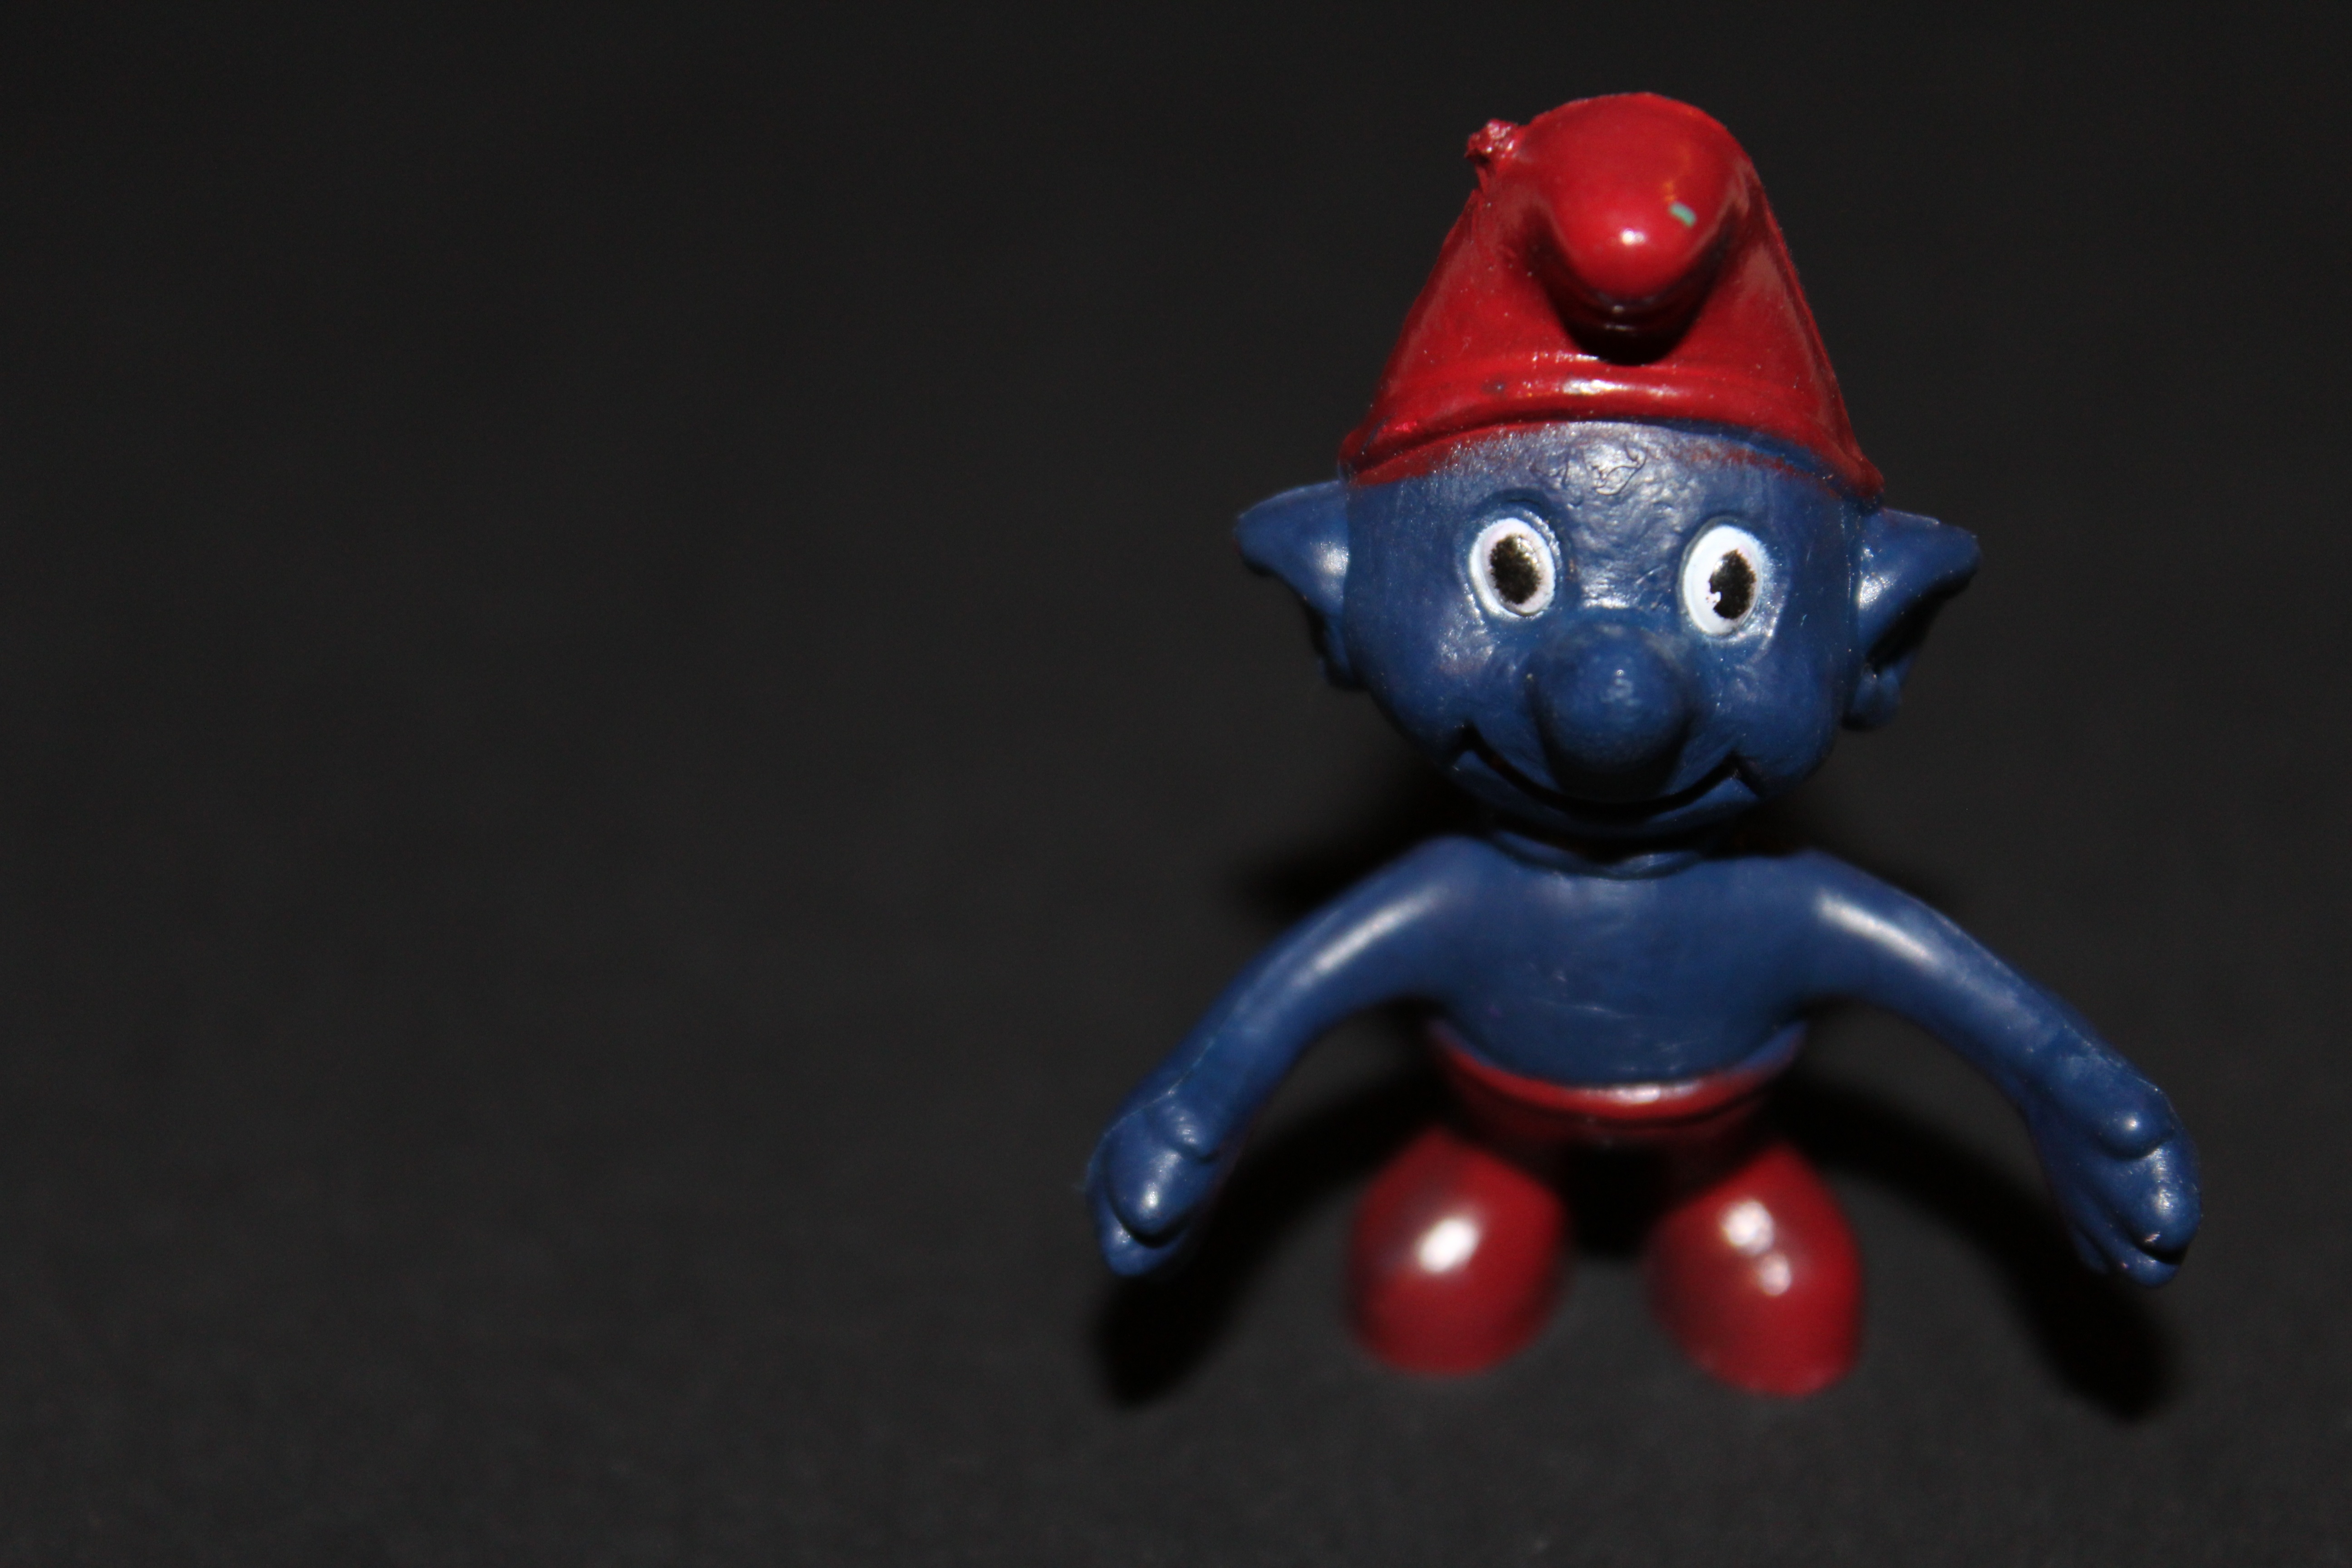
red, blue, toy, figure, figurine, action figure, figures, smurf